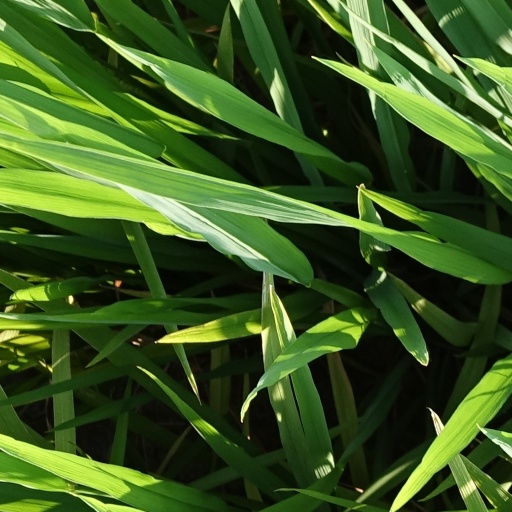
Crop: rice